Murder of Zoe Nelson

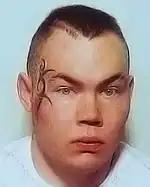
Police booking photograph of Robert Bayne showing the distinctive facial tattoo described by witnesses.

By 28 May several witness reports had been received by the police. One sighting of Nelson, at 5.15pm, reported that she had been with a man who was "very drunk" and was being violent towards her, "punching her on the head". Another witness said he saw Nelson walk past his garden in Newmains in the company of a man with a tattooed face. A third witness had seen Nelson and a man of similar appearance in Newmains, and said: "He just looked angry," punching a lamp post as he walked past and saying he was going to "kill some cunt tonight." One witness said he had overheard the man, who was "angry and agitated," saying that he would "end up killing someone tonight." Another witness heard him tell Nelson: "This is all your fucking fault" while pointing angrily in her face. A fourteen-year-old girl also saw the pair together "boozing behind Newmains Asda." She said he was bare-chested and sunburnt and told her his name was "Rab Bayne" and had "asked me to rate his body, like out of ten." She described how the pair were drinking alcohol that they claimed was stolen – the male drinking tequila and Nelson drinking vodka. A passer-by reported seeing Nelson with a man with a facial tattoo outside the Scotmid store in Newmains, where she was rubbing suntan lotion into his sunburned back which was "red as a lobster". He said: "She didn't look too happy. I thought it was a boyfriend-girlfriend thing. They must have got something in the shop, sun tan lotion, because as they were walking away the girl was rubbing something onto his shoulders." A shirtless, sunburned man with a tattooed face was also seen "wandering aimlessly" in Cambusnethan on the evening of 22 May, attracting the attention of a family who had gathered to watch the 2010 UEFA Champions League Final on television. One of the group said: "What attracted attention was his hairstyle and his back was very, very red from the sun." Police also received information that Robert Bayne had telephoned an acquaintance on 24 May and asked for help to "batter" the last people to see Nelson. Crucially, the call was made before the body had been identified. The witness said: "He asked me to help him batter [Ross Hemphill and Stewart Campbell, who he claimed were the last to see Zoe]. I don't know why he said this because we didn't know it was Zoe who was found."